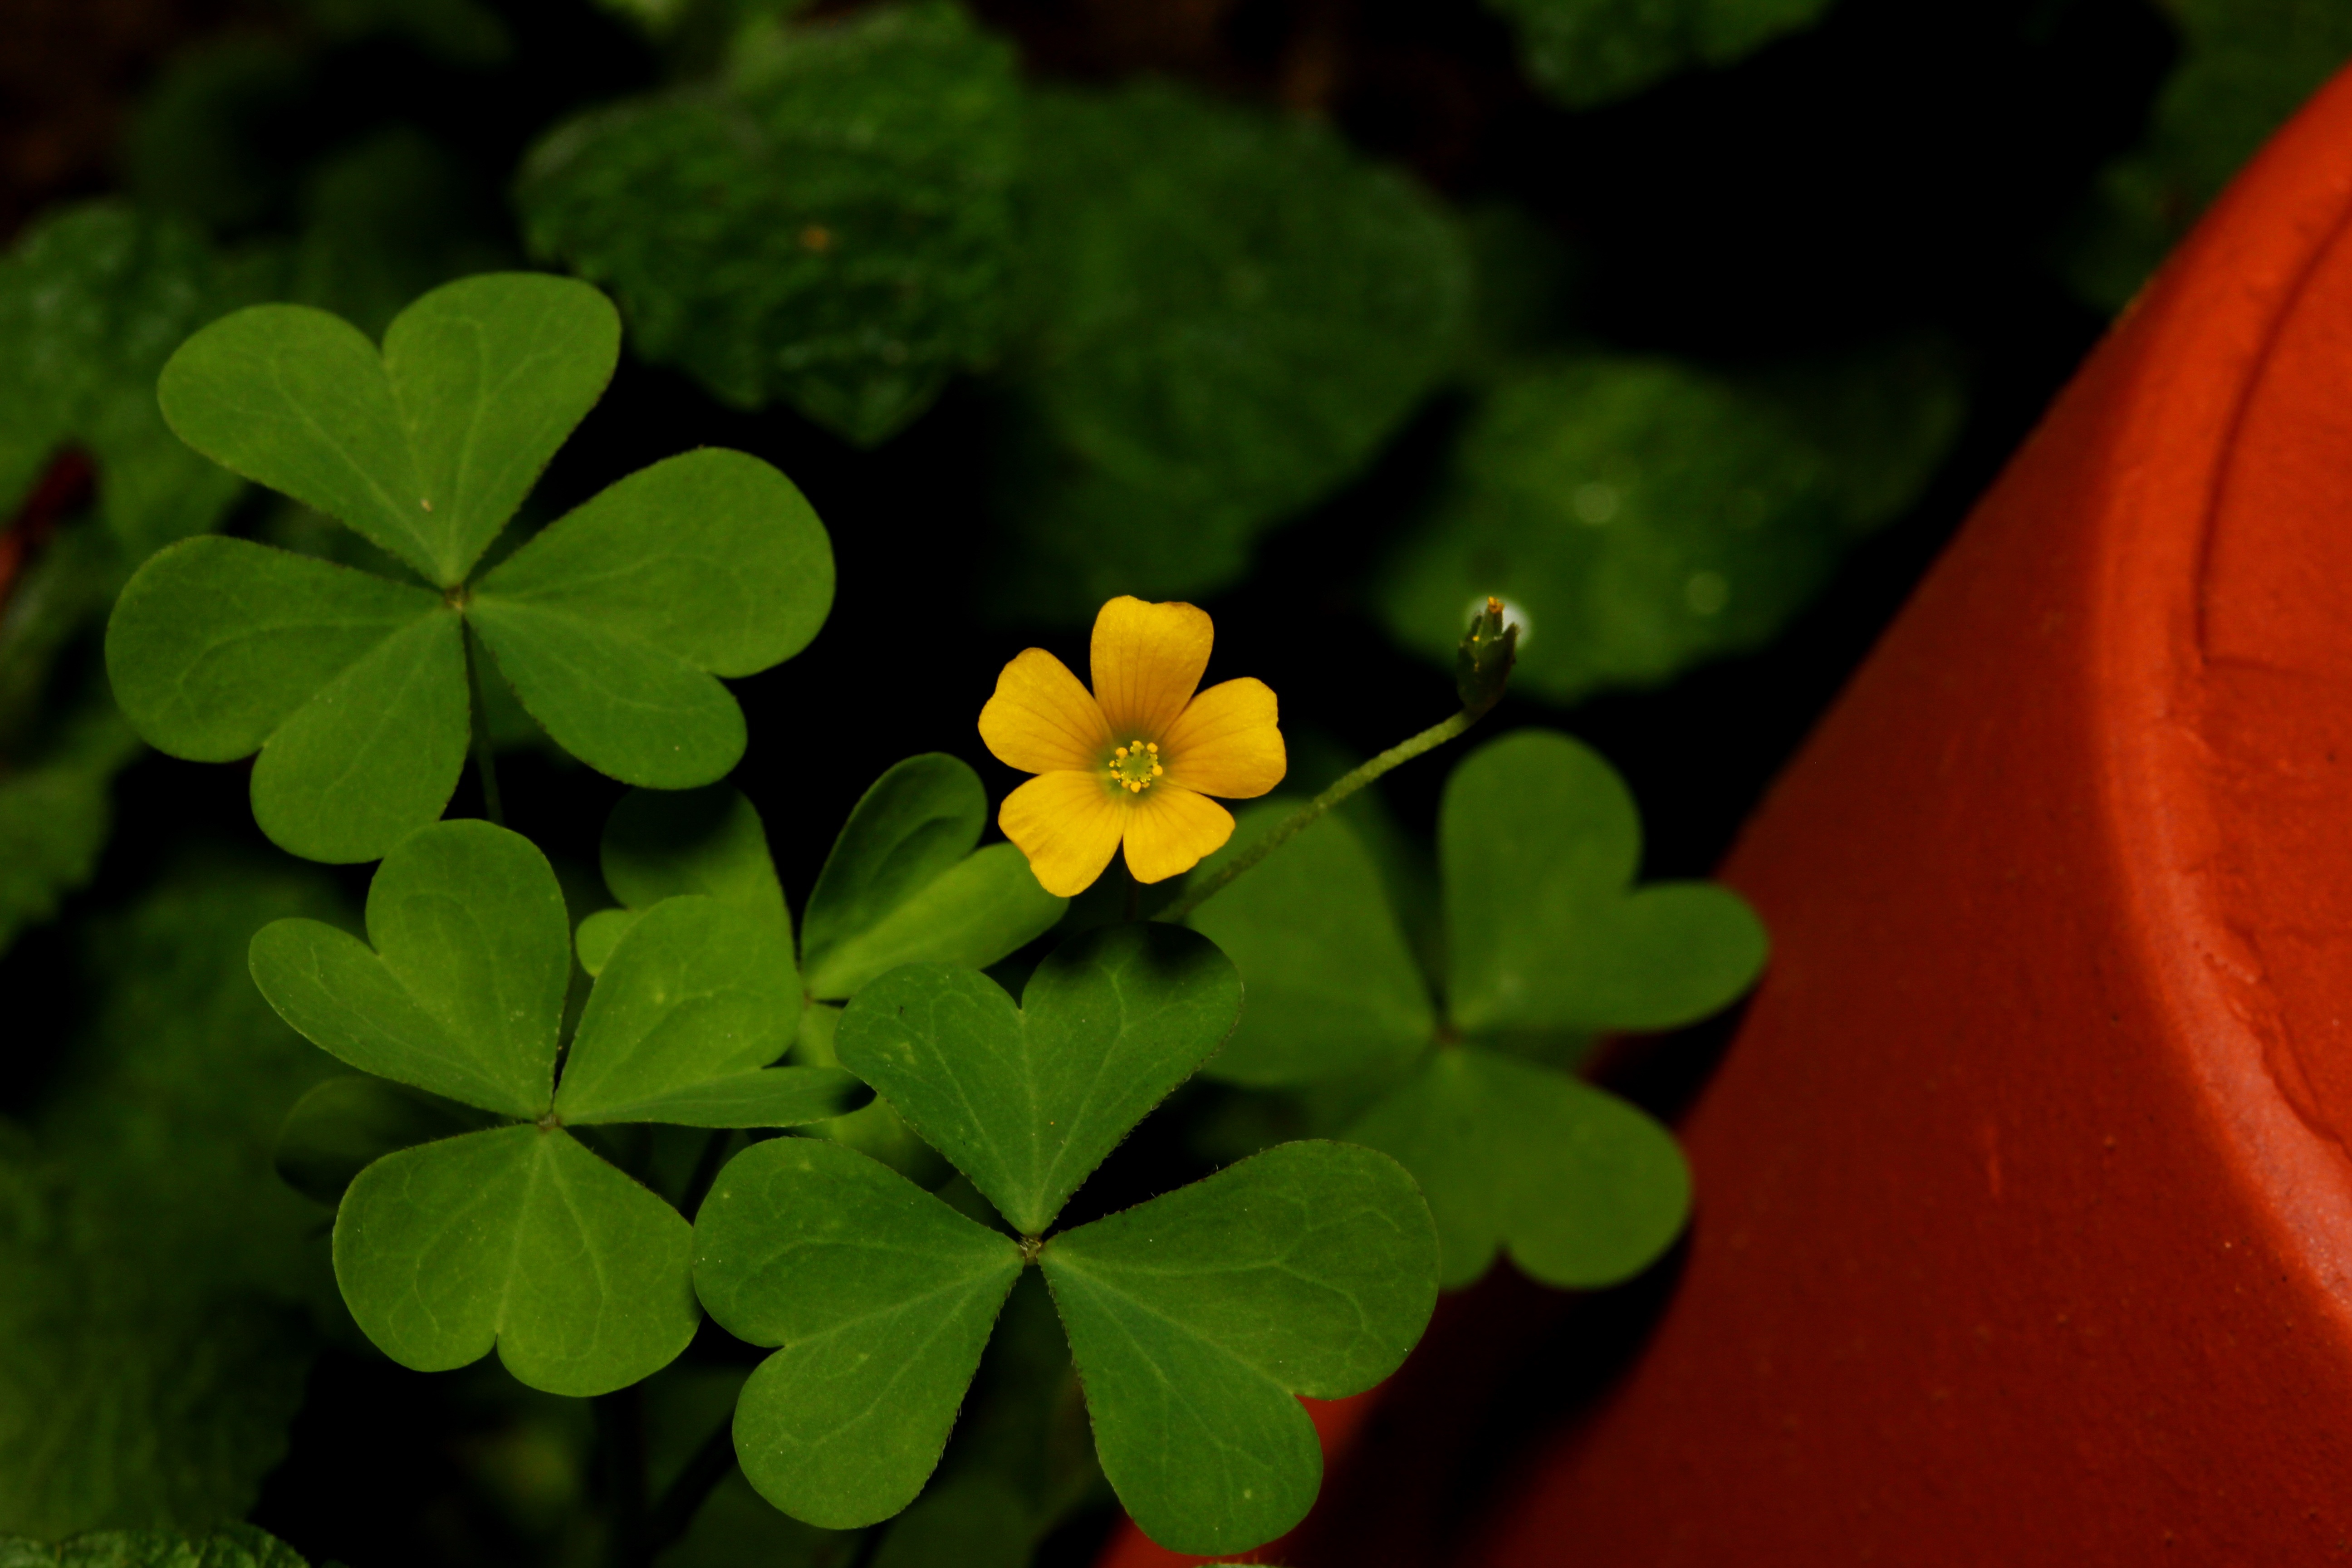
nature, blossom, plant, leaf, flower, petal, bloom, pot, summer, spring, green, botany, blooming, yellow, flora, clover, wildflower, macro photography, flowering plant, annual plant, plant stem, land plant